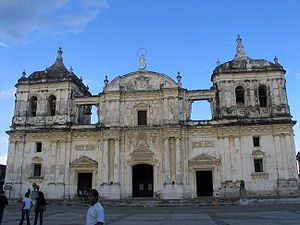
Katedralen i León
Katedralen i León.
Katedralen i León, på spansk Basílica Catedral de la Asunción de León med det officielle navn Insigne y Real Basílica Catedral de la Asunción de la Bienaventurada Virgen María, er en romersk-katolsk katedral i byen Léon i Nicaragua. Kirken blev tegnet af Diego José de Porres Esquivel og opført under den koloniale periode mellem 1747 til 1814 og den blev indviget af pave Pius IX i 1860.